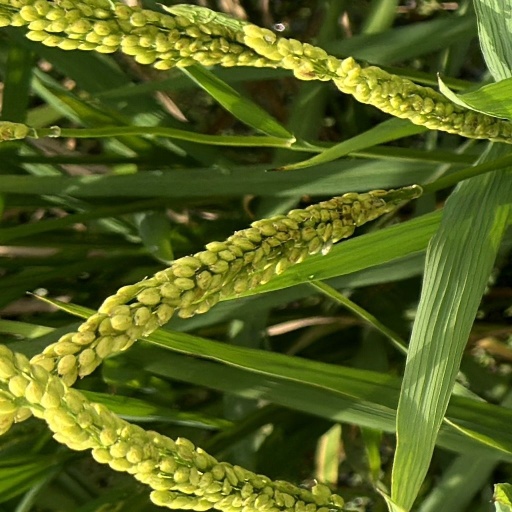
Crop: rice